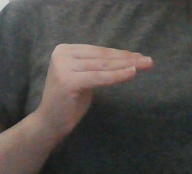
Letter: haa